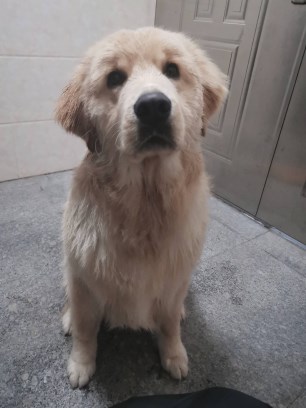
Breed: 5355-n000126-golden_retriever